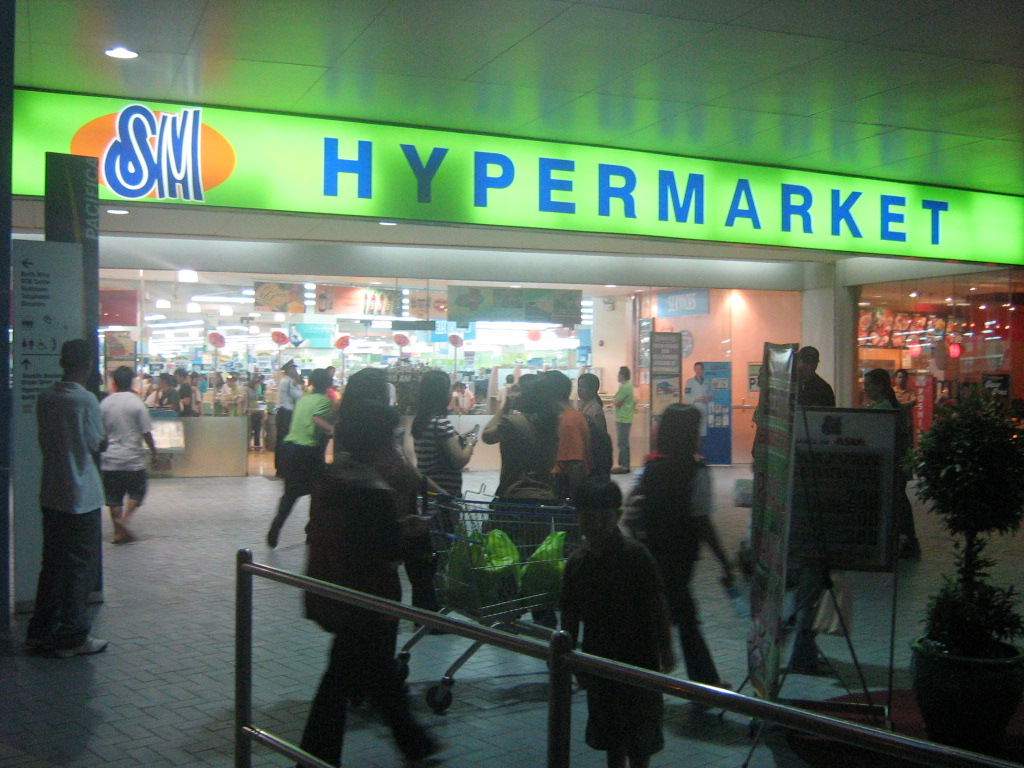
ไฮเปอร์มาร์เก็ต

ไฟล์:MoA_172.jpg|thumb| ไฮเปอร์มาร์เก็ตในประเทศฟิลิปปินส์|ฟิลิปปินส์ ซึ่งเป็นสาขาของเอสเอ็มไฮเปอร์มาร์เก็ต
ไฮเปอร์มาร์เก็ต () ไฮเปอร์สโตร์ (hyperstore) ซูเปอร์เซนเตอร์, (supercentre) หรือ ซูเปอร์สโตร์ (superstore) เป็นร้านค้าปลีกขนาดใหญ่ ที่รวมซูเปอร์มาร์เก็ตและห้างสรรพสินค้าเข้าด้วยกัน ผลลัพธ์ที่ได้คือเป็นร้านการค้าปลีก|ค้าปลีกที่มีผลิตภัณฑ์หลากหลายมายมายหลายประเภท รวมถึงมีกลุ่มสินค้าของชำเต็มรูปแบบและผลิตภัณฑ์ (ธุรกิจ)|สินค้าทั่วไป ตามทฤษฎีแล้ว ไฮเปอร์มาร์เก็ตสามารถตอบสนองลูกค้าได้ทุกความต้องการในการซื้อของในชีวิตประจำวันได้ในครั้งเดียว
ไฮเปอร์มาร์เก็ตมีลักษณะเหมือนกับร้านค้าขนาดใหญ่อื่น ๆ โดยทั่วไป คือมีโมเดลธุรกิจที่เน้นไปที่การขายในปริมาณมากและมีอัตรากำไรต่ำ โดยทั่วไปครอบคลุมพื้นที่ โดยทั่วไปจะมีสินค้ามากกว่า 200,000 ตราสินค้าที่แตกต่างกัน เนื่องจากมีพื้นที่ขนาดใหญ่ ไฮเปอร์มาร์เก็ตหลายแห่งจึงเลือกสถานที่ตั้งในเขตชานเมืองหรือนอกเมืองที่สามารถเข้าถึงได้ง่ายโดยรถยนต์
== อ้างอิง ==
หมวดหมู่:ผู้ค้าปลีกอาหาร
หมวดหมู่:รูปแบบการค้าปลีก